Génissiat Dam

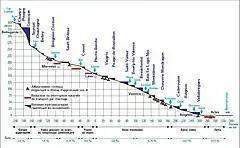
Structure of dams on the Rhône. Génissiat dam is the largest, to the left

The Génissiat Dam (French: "Barrage de Génissiat") is a hydroelectric dam on the Rhône in France near the village of Injoux-Génissiat.